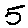
Label: 5